New York City

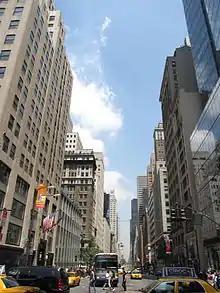
Fifth Avenue in Midtown Manhattan is the most expensive shopping street in the world.

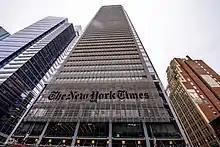
The headquarters of the New York Times Company, publisher of "The New York Times"

New York is a top-tier global technology hub. Silicon Alley, once a metonym for the sphere encompassing the metropolitan region's high technology industries, is no longer a relevant moniker as the city's tech environment has expanded dramatically both in location and in scope since at least 2003, when tech business appeared in more places in Manhattan and in other boroughs, and not much silicon was involved. New York City's current tech sphere encompasses the array of applications involving universal applications of artificial intelligence (AI), broadband internet, new media, financial technology ("fintech") and cryptocurrency, biotechnology, game design, and other fields within information technology that are supported by its entrepreneurship ecosystem and venture capital investments. Technology-driven startup companies and entrepreneurial employment are growing in New York City and the region. The technology sector has been claiming a greater share of New York City's economy since 2010. , founded in 2016, is a non-profit organization which represents New York City's technology industry with government, civic institutions, in business, and in the media, and whose primary goals are to further augment New York's substantial tech talent base and to advocate for policies that will nurture tech companies to grow in the city.